John Soane

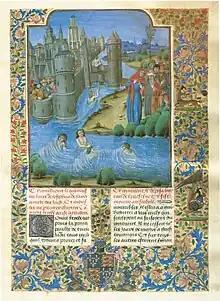
15th-century illuminated manuscript of Josephus' Works

The Royal Academy was at the very centre of Soane's architectural career, in the sixty four years from 1772 to 1836 there were only five years, 1778 and 1788–1791, in which he did not exhibit any designs there. Soane had received part of his architectural education at the academy and it had paid for his Grand Tour. On 2 November 1795 Soane was elected an Associate Royal Academician and on 10 February 1802 Soane was elected a full Royal Academician, his diploma work being a drawing of his design for a new House of Lords. There were only ever a maximum of forty Royal Academicians at any one time. Under the rules of the Academy Soane automatically became for one year a member of the council of the academy, this consisted of the president and eight other academicians.